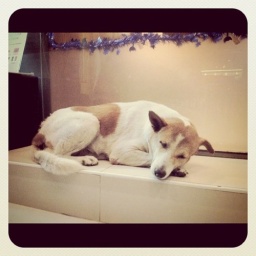
sleeping dog in bangkok